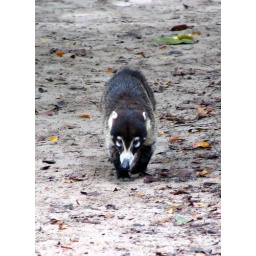
This little fellow just came walking down the path next to the beach in Costa Rica.